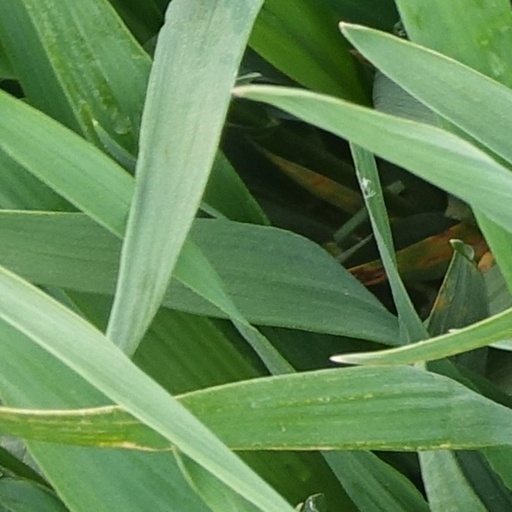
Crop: wheat